Taitō Station

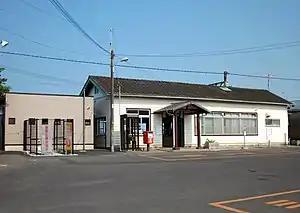
Taitō Station in July 2010

is a passenger railway station located in the city of Isumi, Chiba Prefecture Japan, operated by the East Japan Railway Company (JR East).